Béthincourt

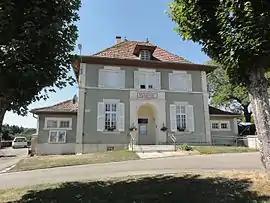
Béthincourt town hall

Béthincourt is a commune in the Meuse department in the Grand Est region in northeastern France.